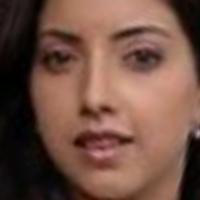
Age group: age 21-30